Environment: lab
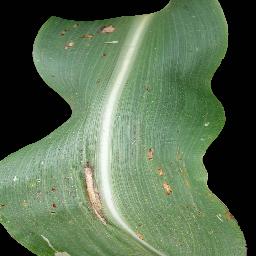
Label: common_rust